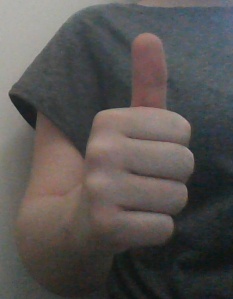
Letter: aleff